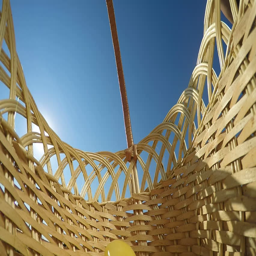
hand of senior woman placing fresh bell pepper in wicker basket at the garden